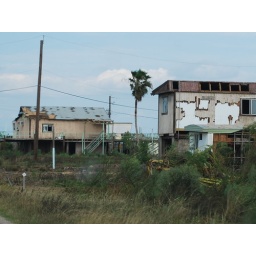
Few remaining beach houses damaged along coast in Surfside, TX.